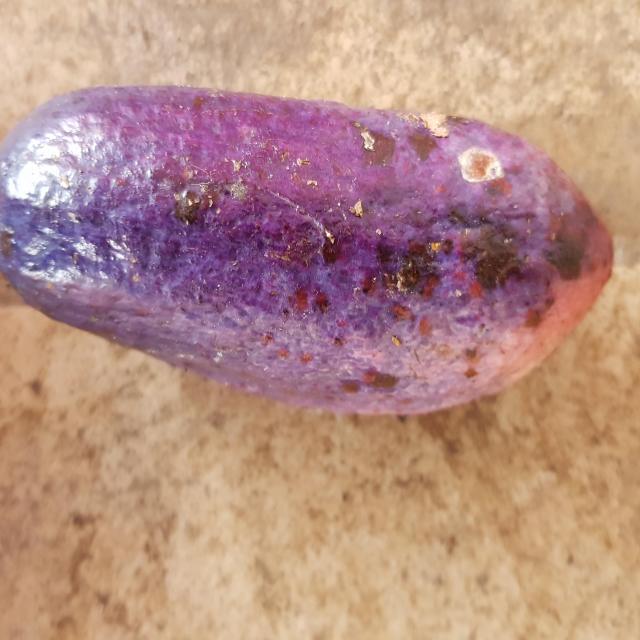
Plum grade: unripe